Honeycomb cowfish

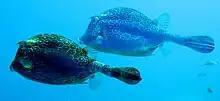
Acanthostracion polygonius cowfish

The honeycomb cowfish (Acanthostracion polygonius), is a species of marine ray-finned fish belonging to the family Ostraciidae, the boxfishes. This fish is found in the Western Atlantic Ocean.